Whitewash Village, Massachusetts

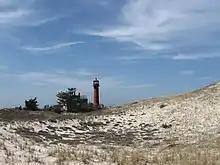
Monomoy Point Light in 2010

Whitewash Village was a village settlement on Monomoy Island in Massachusetts, established sometime around 1710. The village may have received its name from the whitewashed painted buildings, although whether this is true is unclear. There was a belief that the settlement contained vestiges of a strong economic framework. This had lasted for many years, and had been "bestowed upon it” by God. A tavern for rowdy sailors was opened up in the location of today's Hospital Pond, known then as Wreck Cove and also reputed to have housed prostitutes for passing sailors. There are legends of hauntings by prostitutes plying their wares with varying degrees of success.